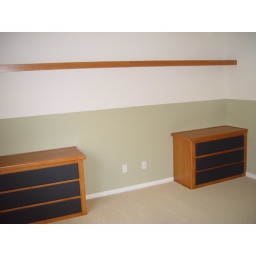
Built-in trophy shelf and dressers/nightstands. Drawers are painted in black chalkboard paint.... a big hit with the kids.